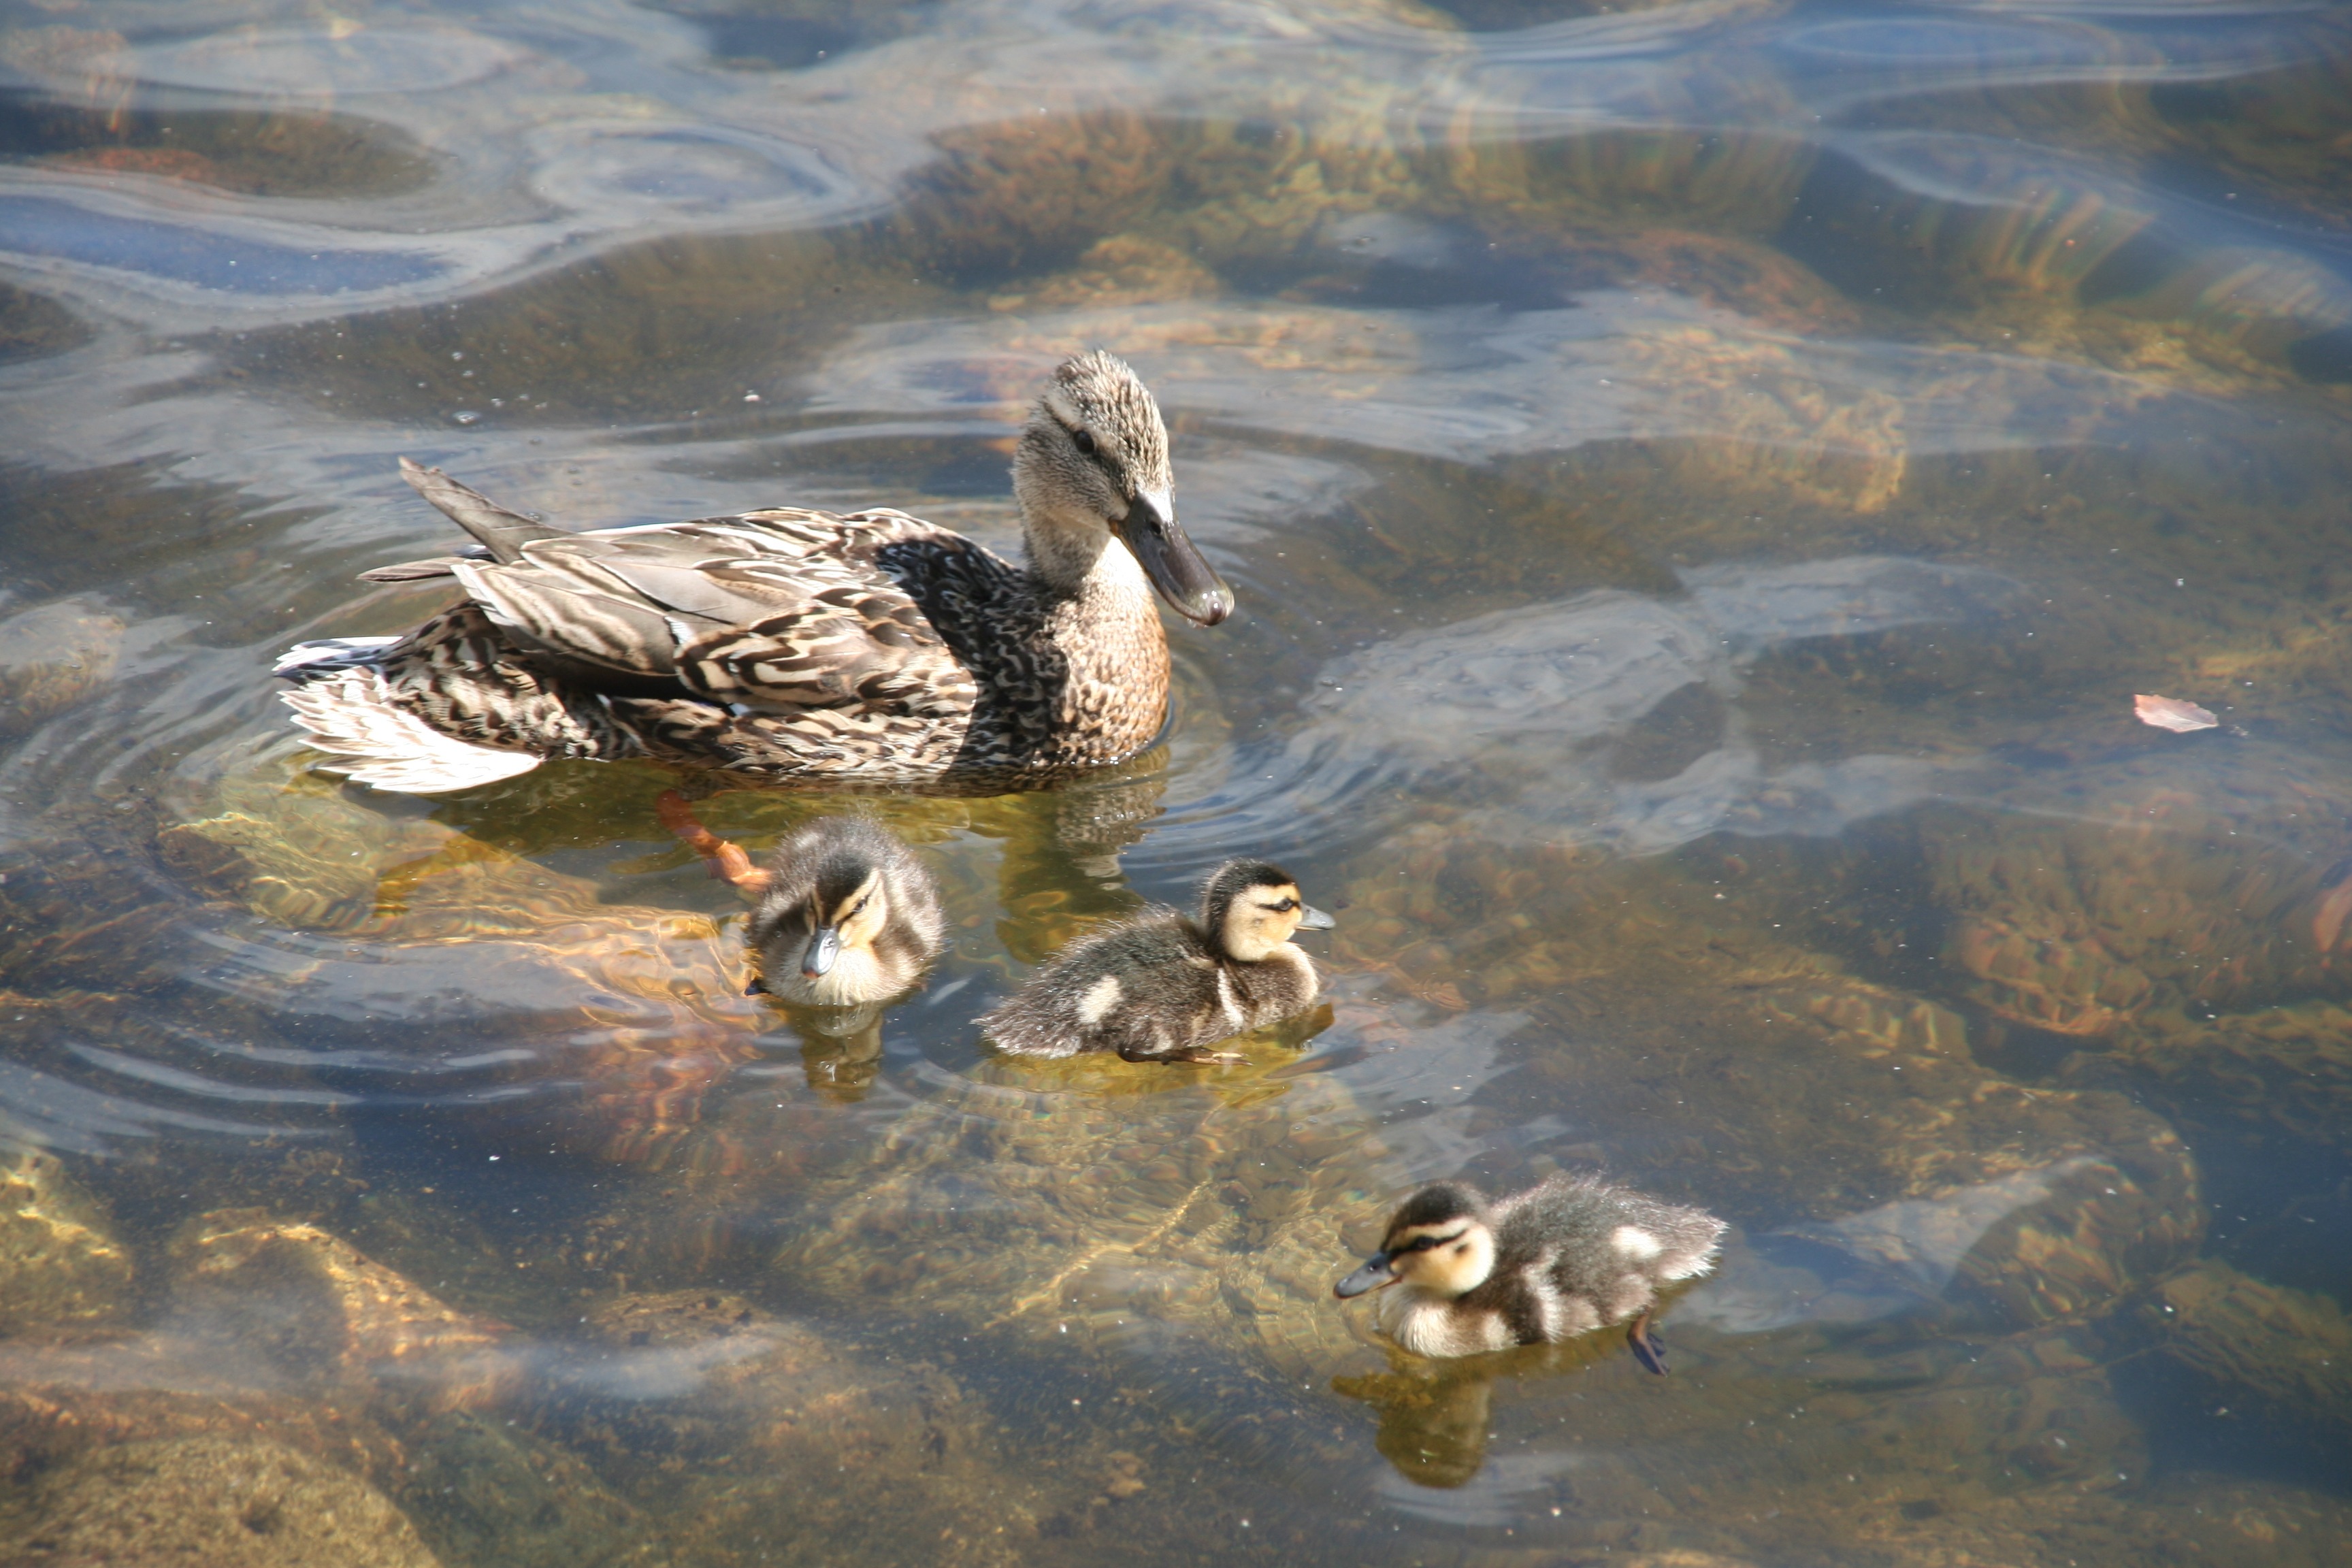
water, nature, bird, animal, wildlife, reflection, beak, fauna, duck, goose, vertebrate, waterfowl, water bird, mallard, ducklings, anas platyrhynchos, ducks geese and swans